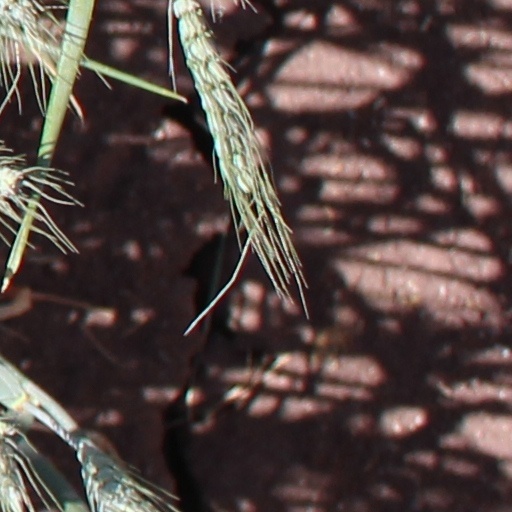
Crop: wheat